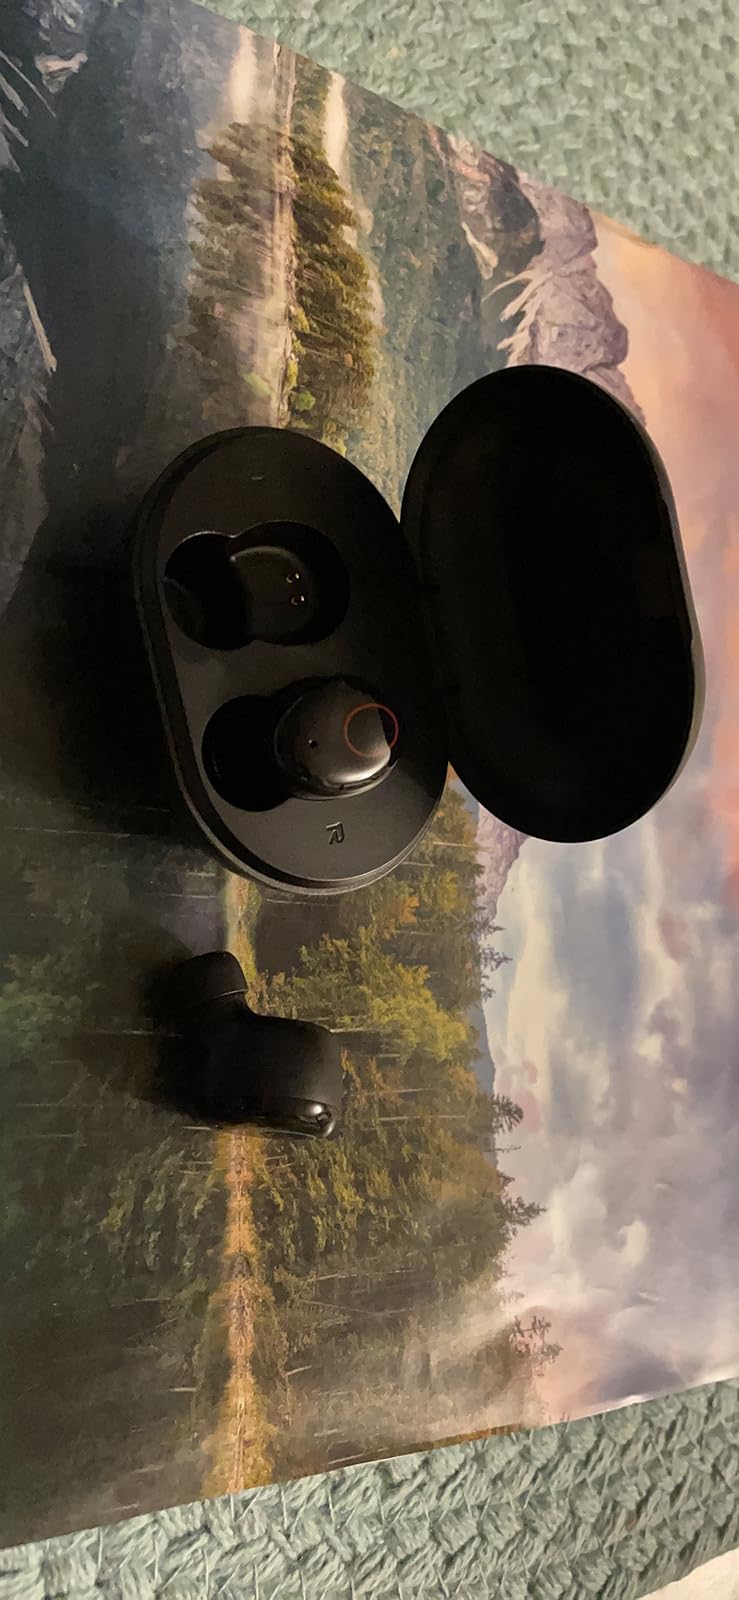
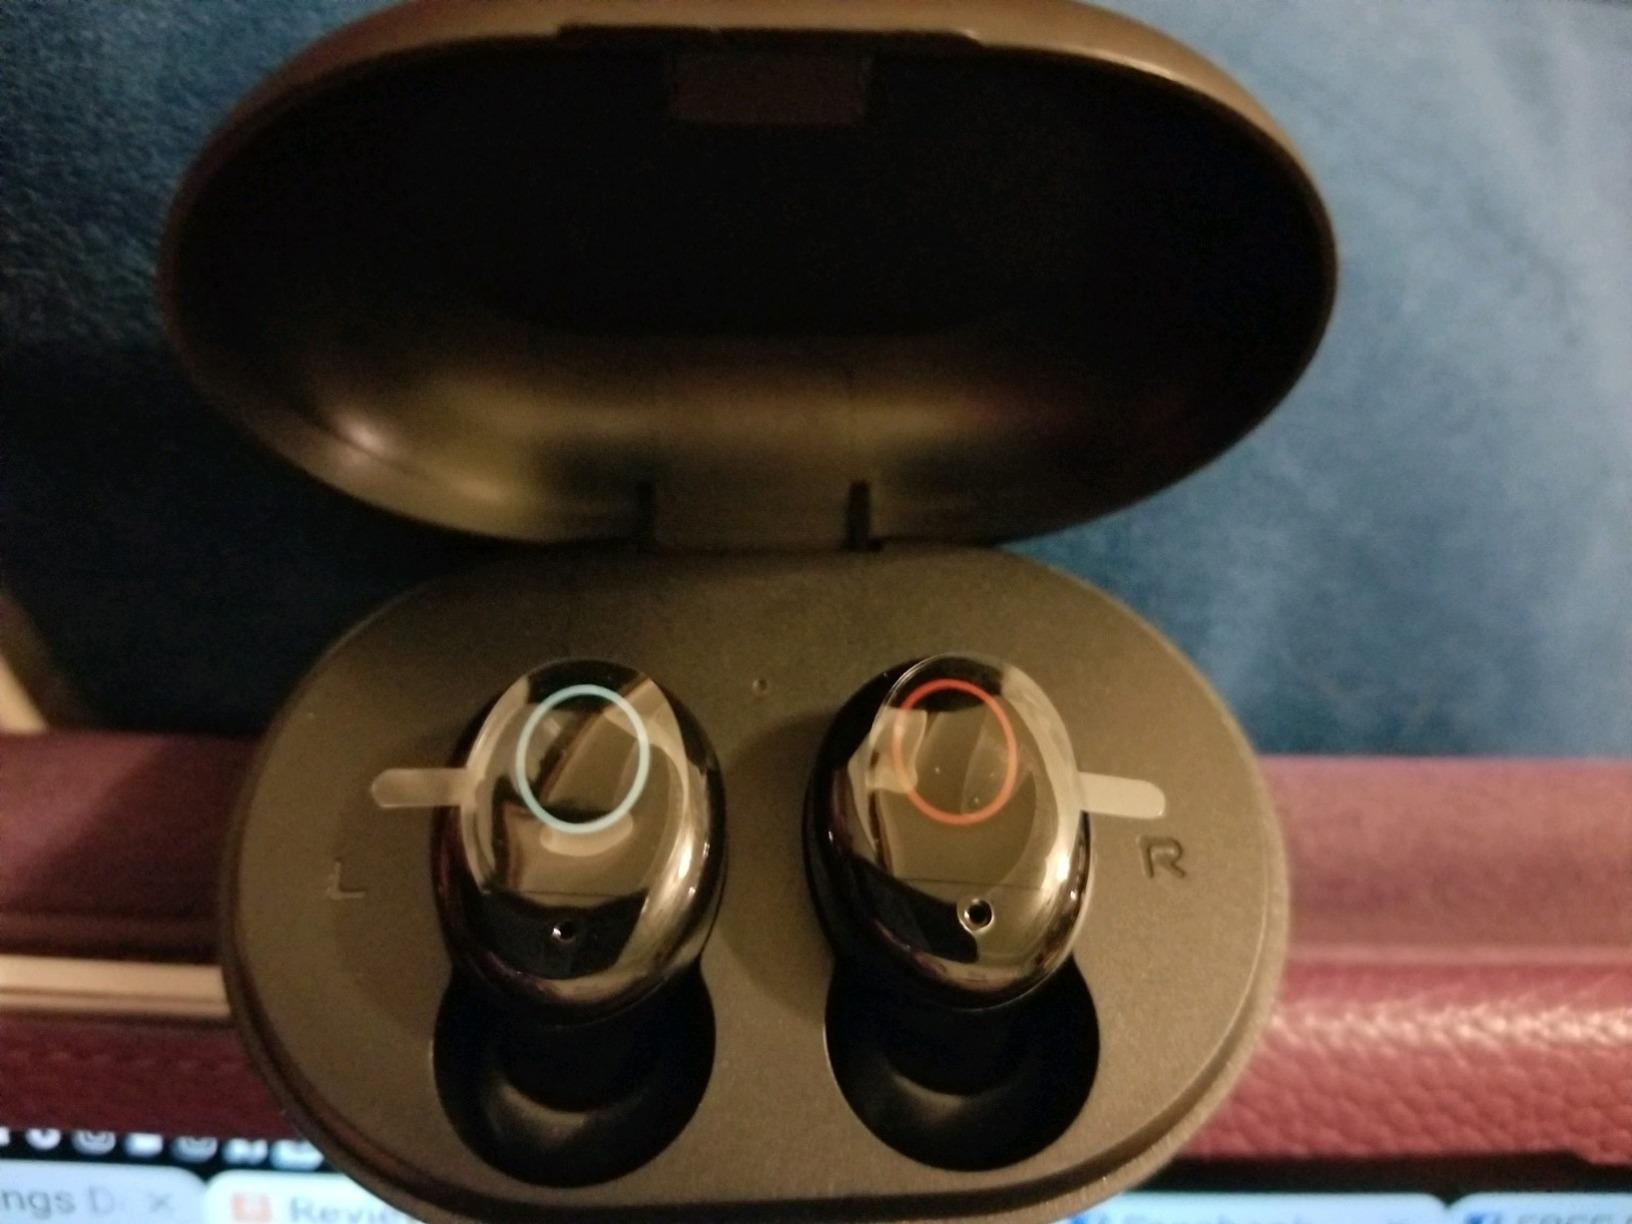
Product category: earbuds
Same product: yes